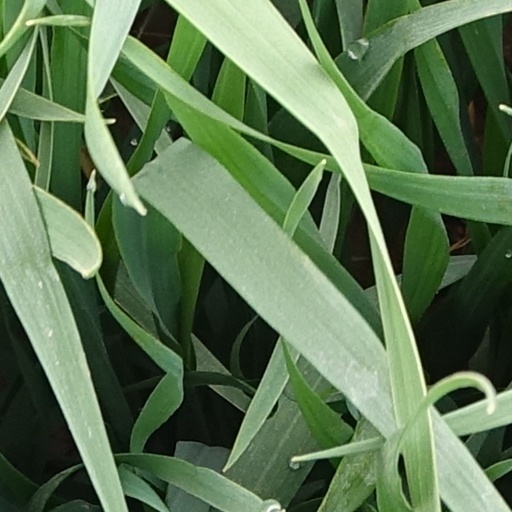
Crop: wheat